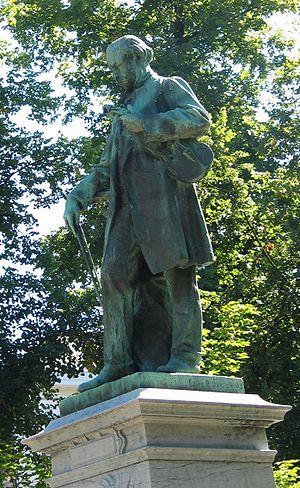
Henri François Joseph Vieuxtemps, né le 17 février 1820 à Verviers et mort le 6 juin 1881 à Mustapha, est un violoniste et compositeur belge, l'un des plus célèbres du XIXᵉ siècle.